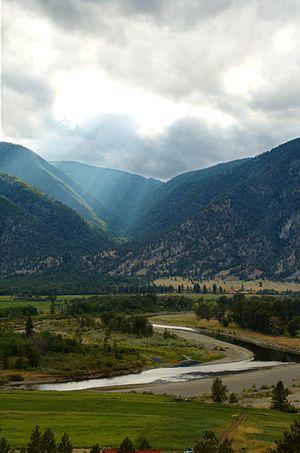
La Similkameen est une rivière qui coule dans le sud de la province de Colombie-Britannique au Canada et dans le nord de l'État de Washington aux États-Unis. C'est un affluent de l'Okanagan, lui-même un affluent de la Columbia. Sa longueur est d'environ 197 km et son bassin couvre une superficie de 6700 km².